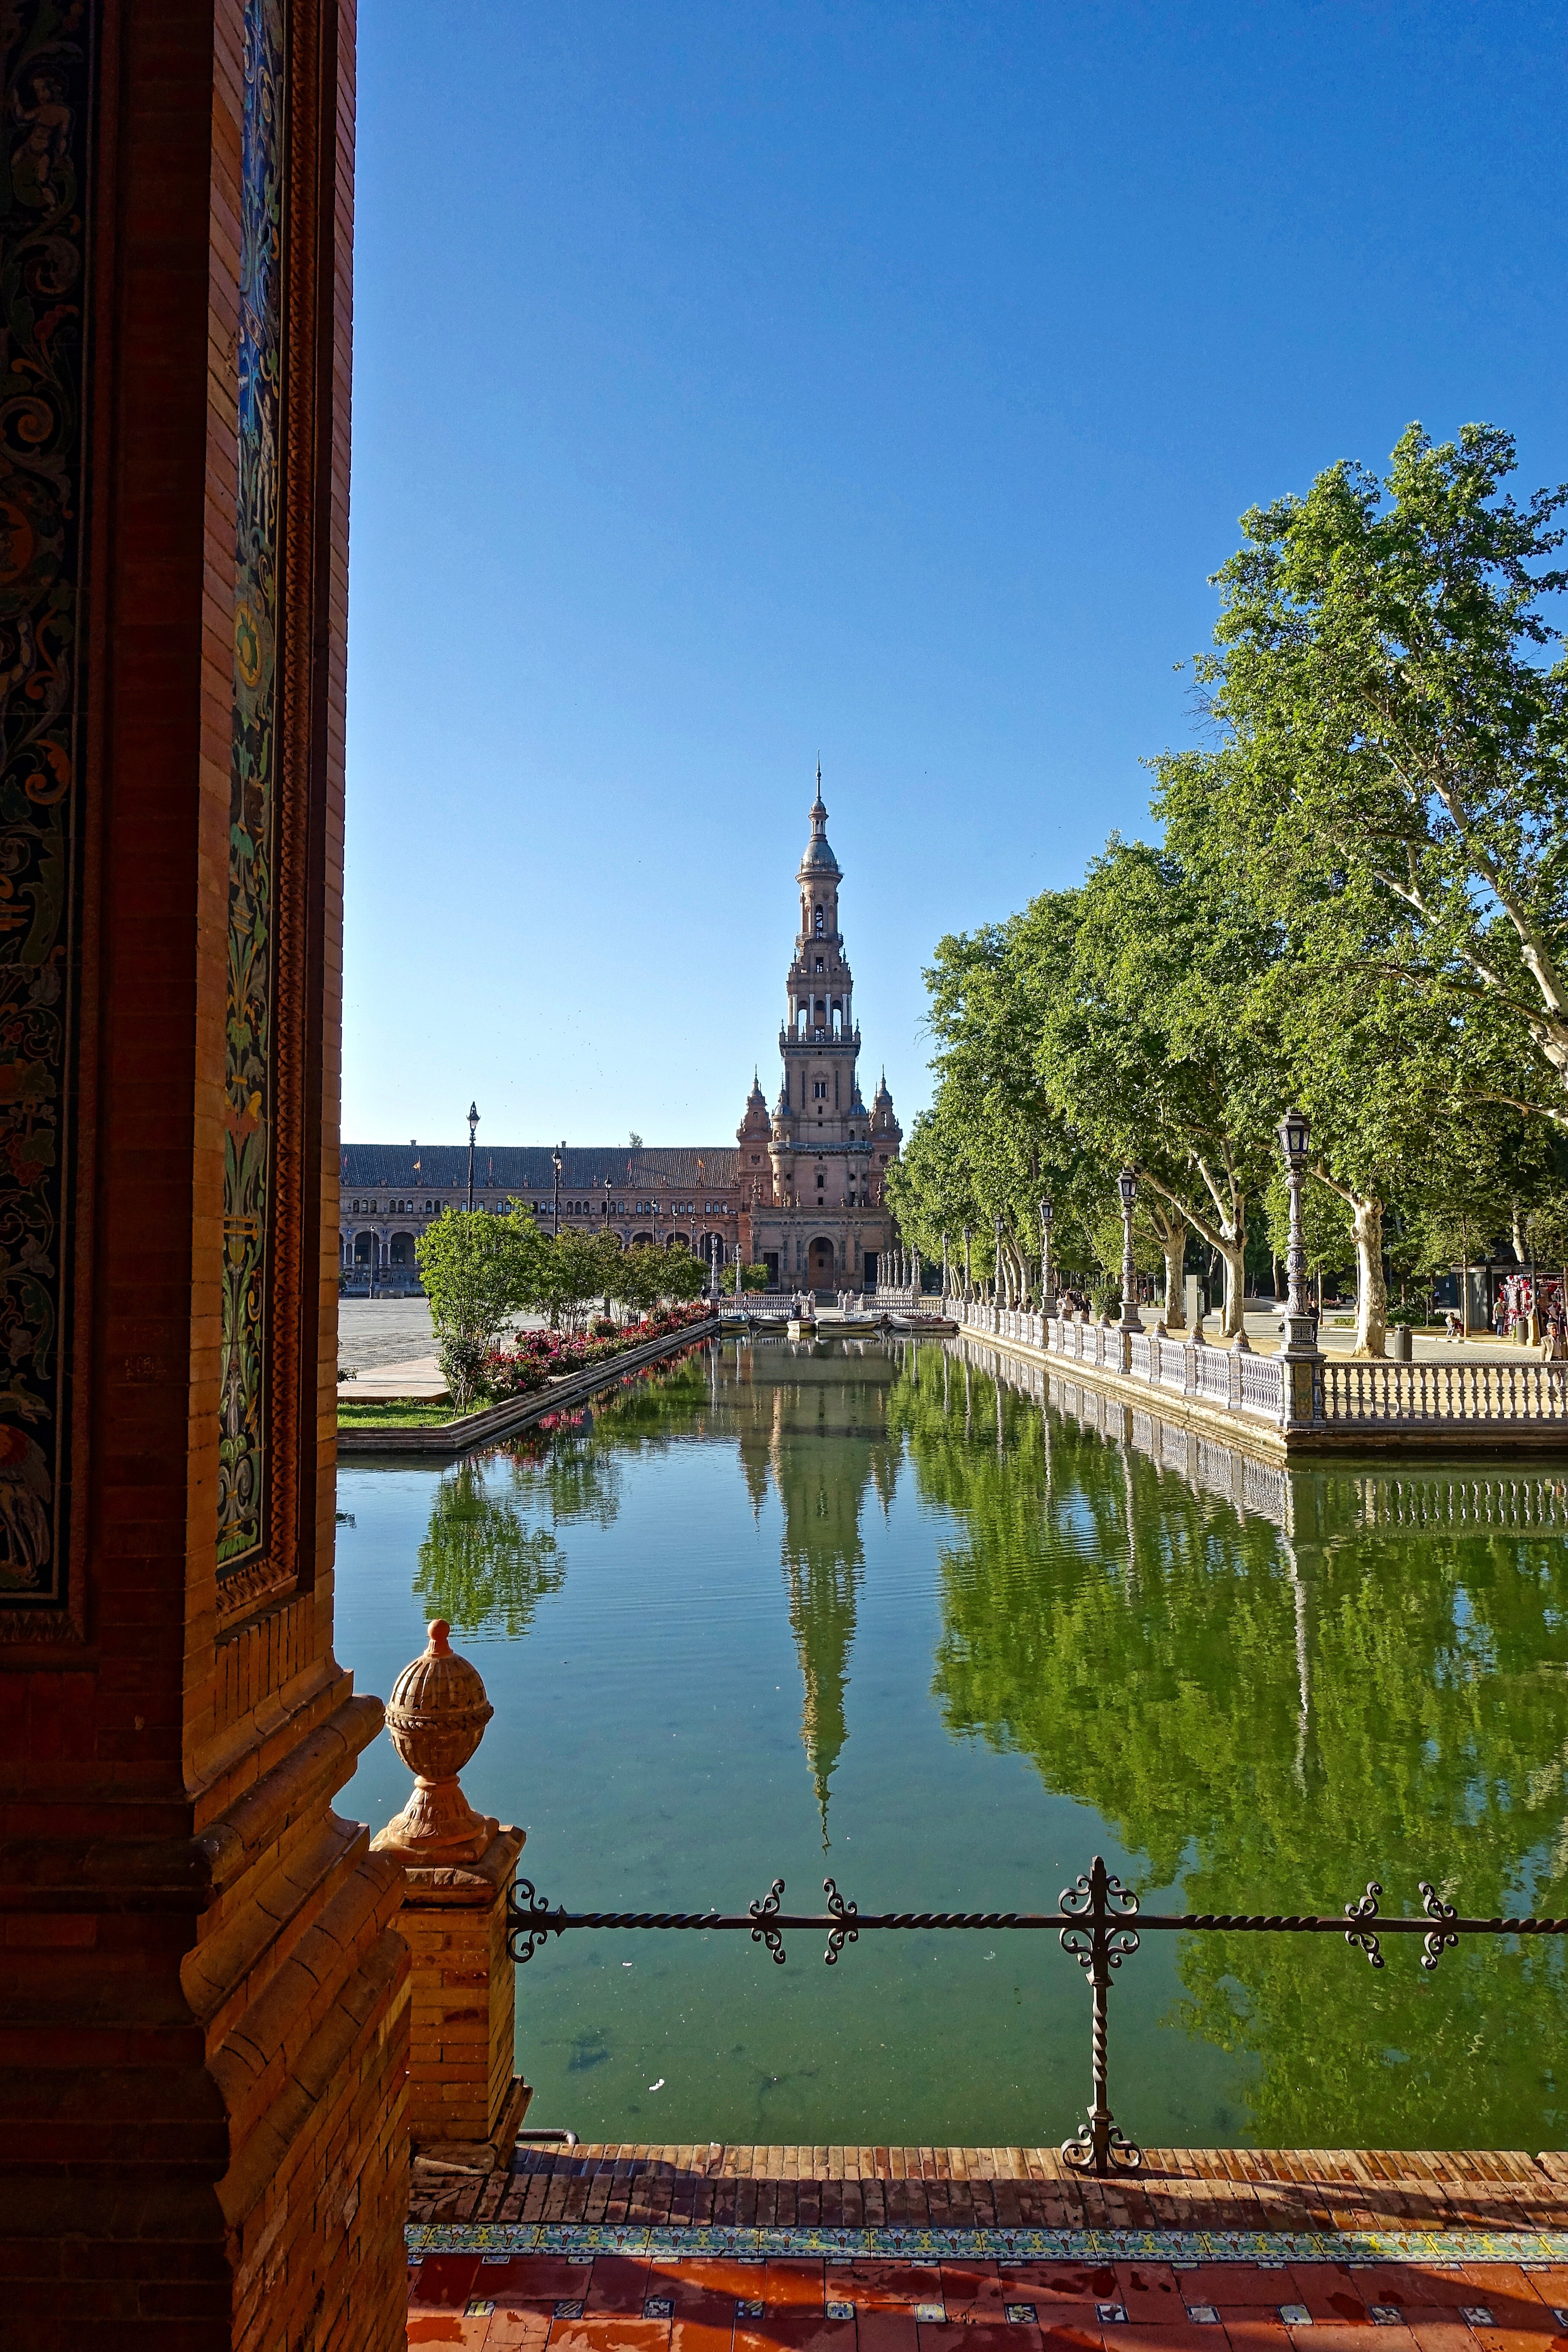
palace, monument, vacation, travel, reflection, tower, landmark, church, historic, tourism, place of worship, temple, steeple, seville, channel, famous, wat, plaza de espania